Tariqa Waters

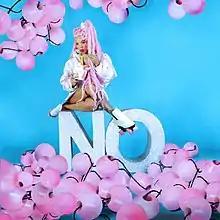

In 2016, her critically acclaimed solo exhibition, 100% Kanekalon: The Untold Story of the Marginalized Matriarch, exhibited at the Northwest African American Museum. In 2020 Waters’ much anticipated exhibition, Yellow No.5 debuted at the Bellevue Arts Museum. Her celebrated five-room blown-glass immersive installation, Gum Baby, opened at the Museum of Museums in fall 2022. In the summer of 2023 Water's large scale installation "4th Sunday" exhibited at the Seattle Art Fair and Art on Paper New York.